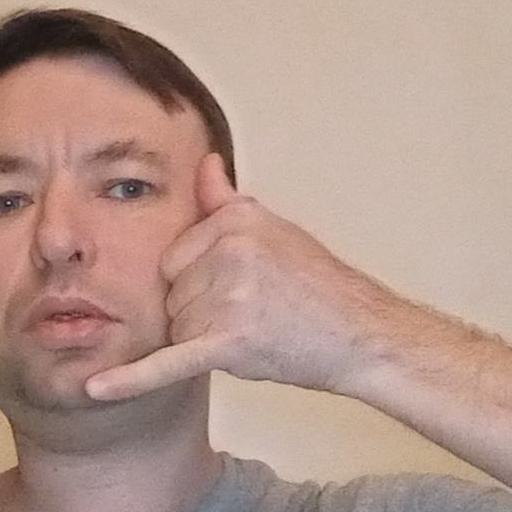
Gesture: call